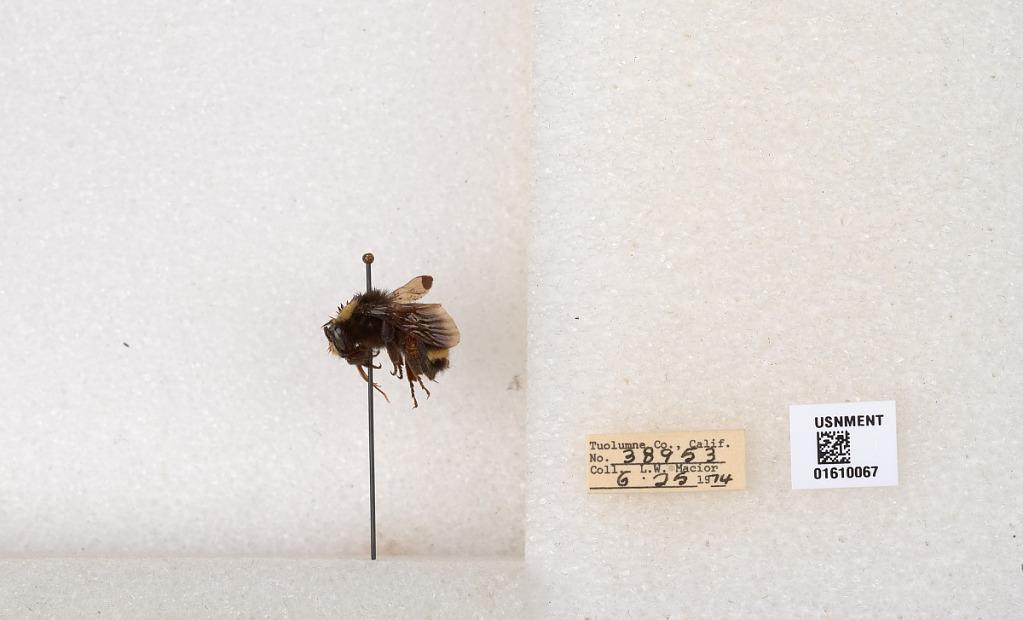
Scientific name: Bombus (Pyrobombus) vosnesenskii Radoszkowski
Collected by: L. Macior
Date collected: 1974-6-25
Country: United States
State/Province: California
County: Tuolumne
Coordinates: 37.9712, -120.228